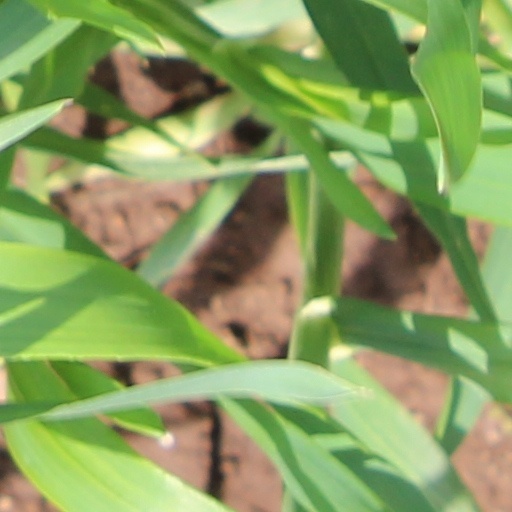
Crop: wheat